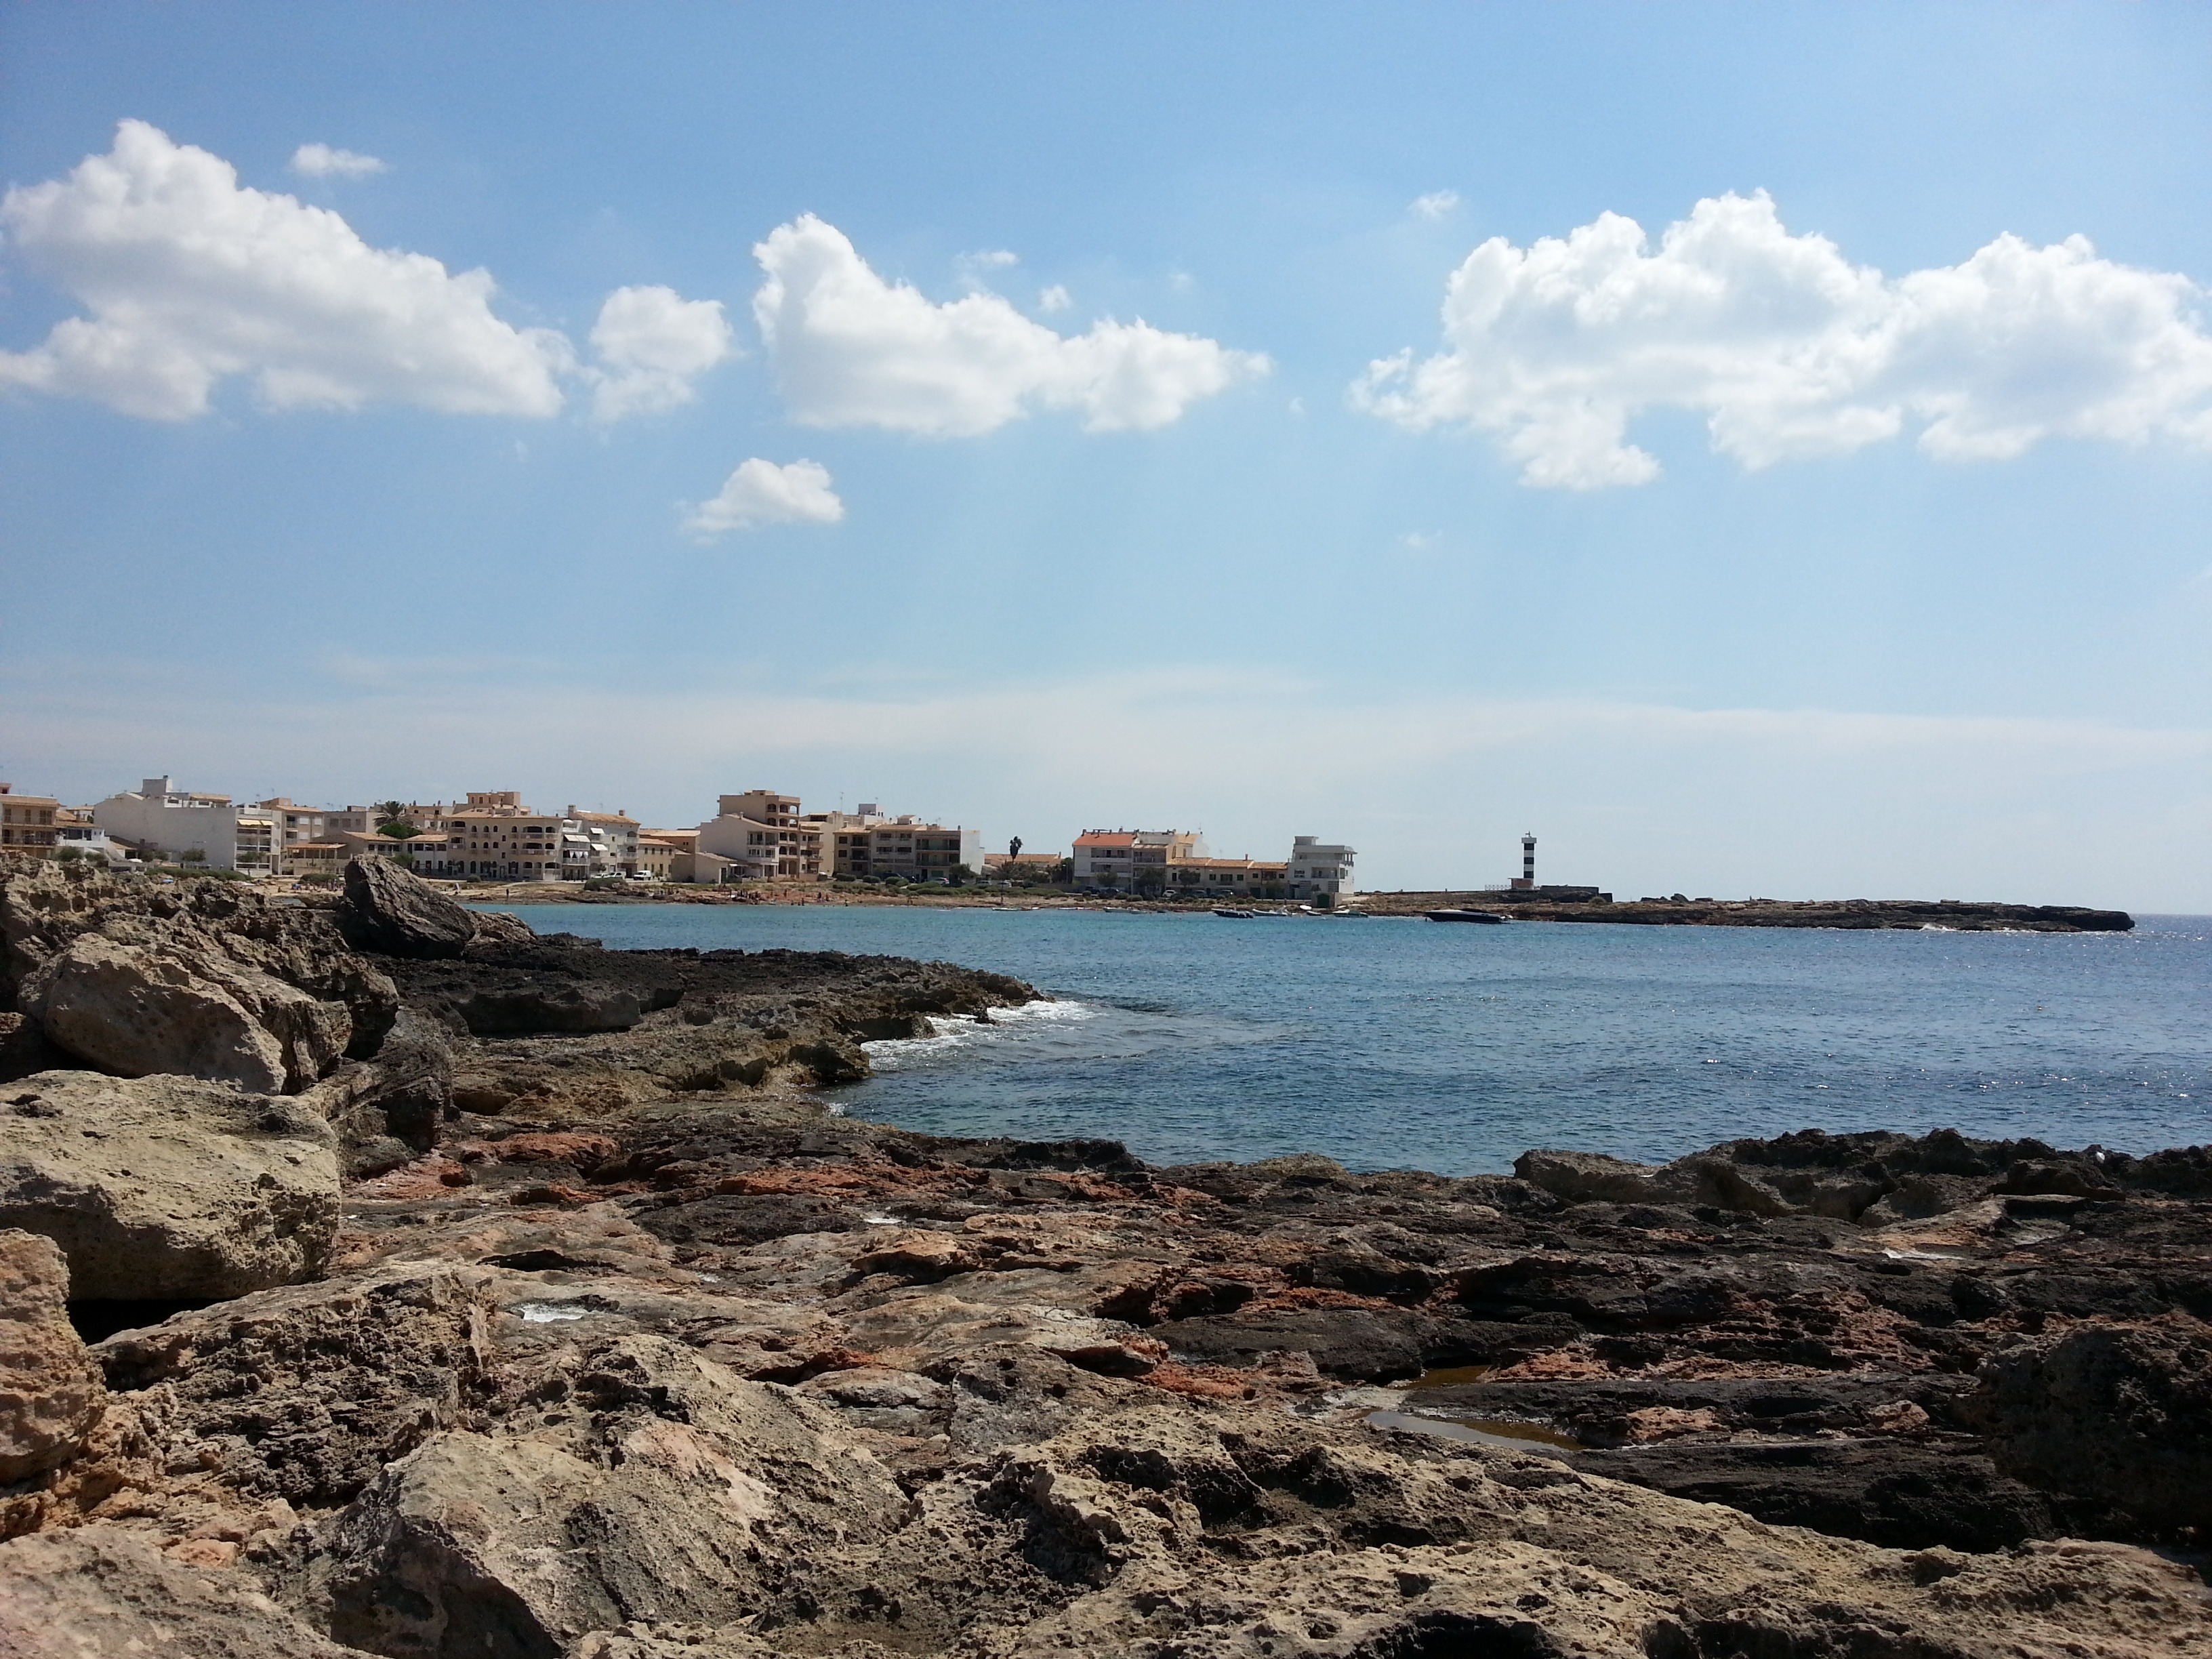
beach, landscape, sea, coast, water, outdoor, rock, ocean, horizon, cloud, shore, wave, stone, vacation, solitude, tourist, travel, coastline, cliff, seaside, idyllic, tranquility, cove, mediterranean, relax, tower, paradise, tranquil, scenic, tropical, seascape, scenery, lagoon, bay, landmark, seashore, terrain, body of water, spain, tropic, relaxation, turquoise, resort, traveling, mallorca, scene, caribbean, exotic, islands, getaway, cape, stony